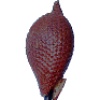
Label: Salak 1